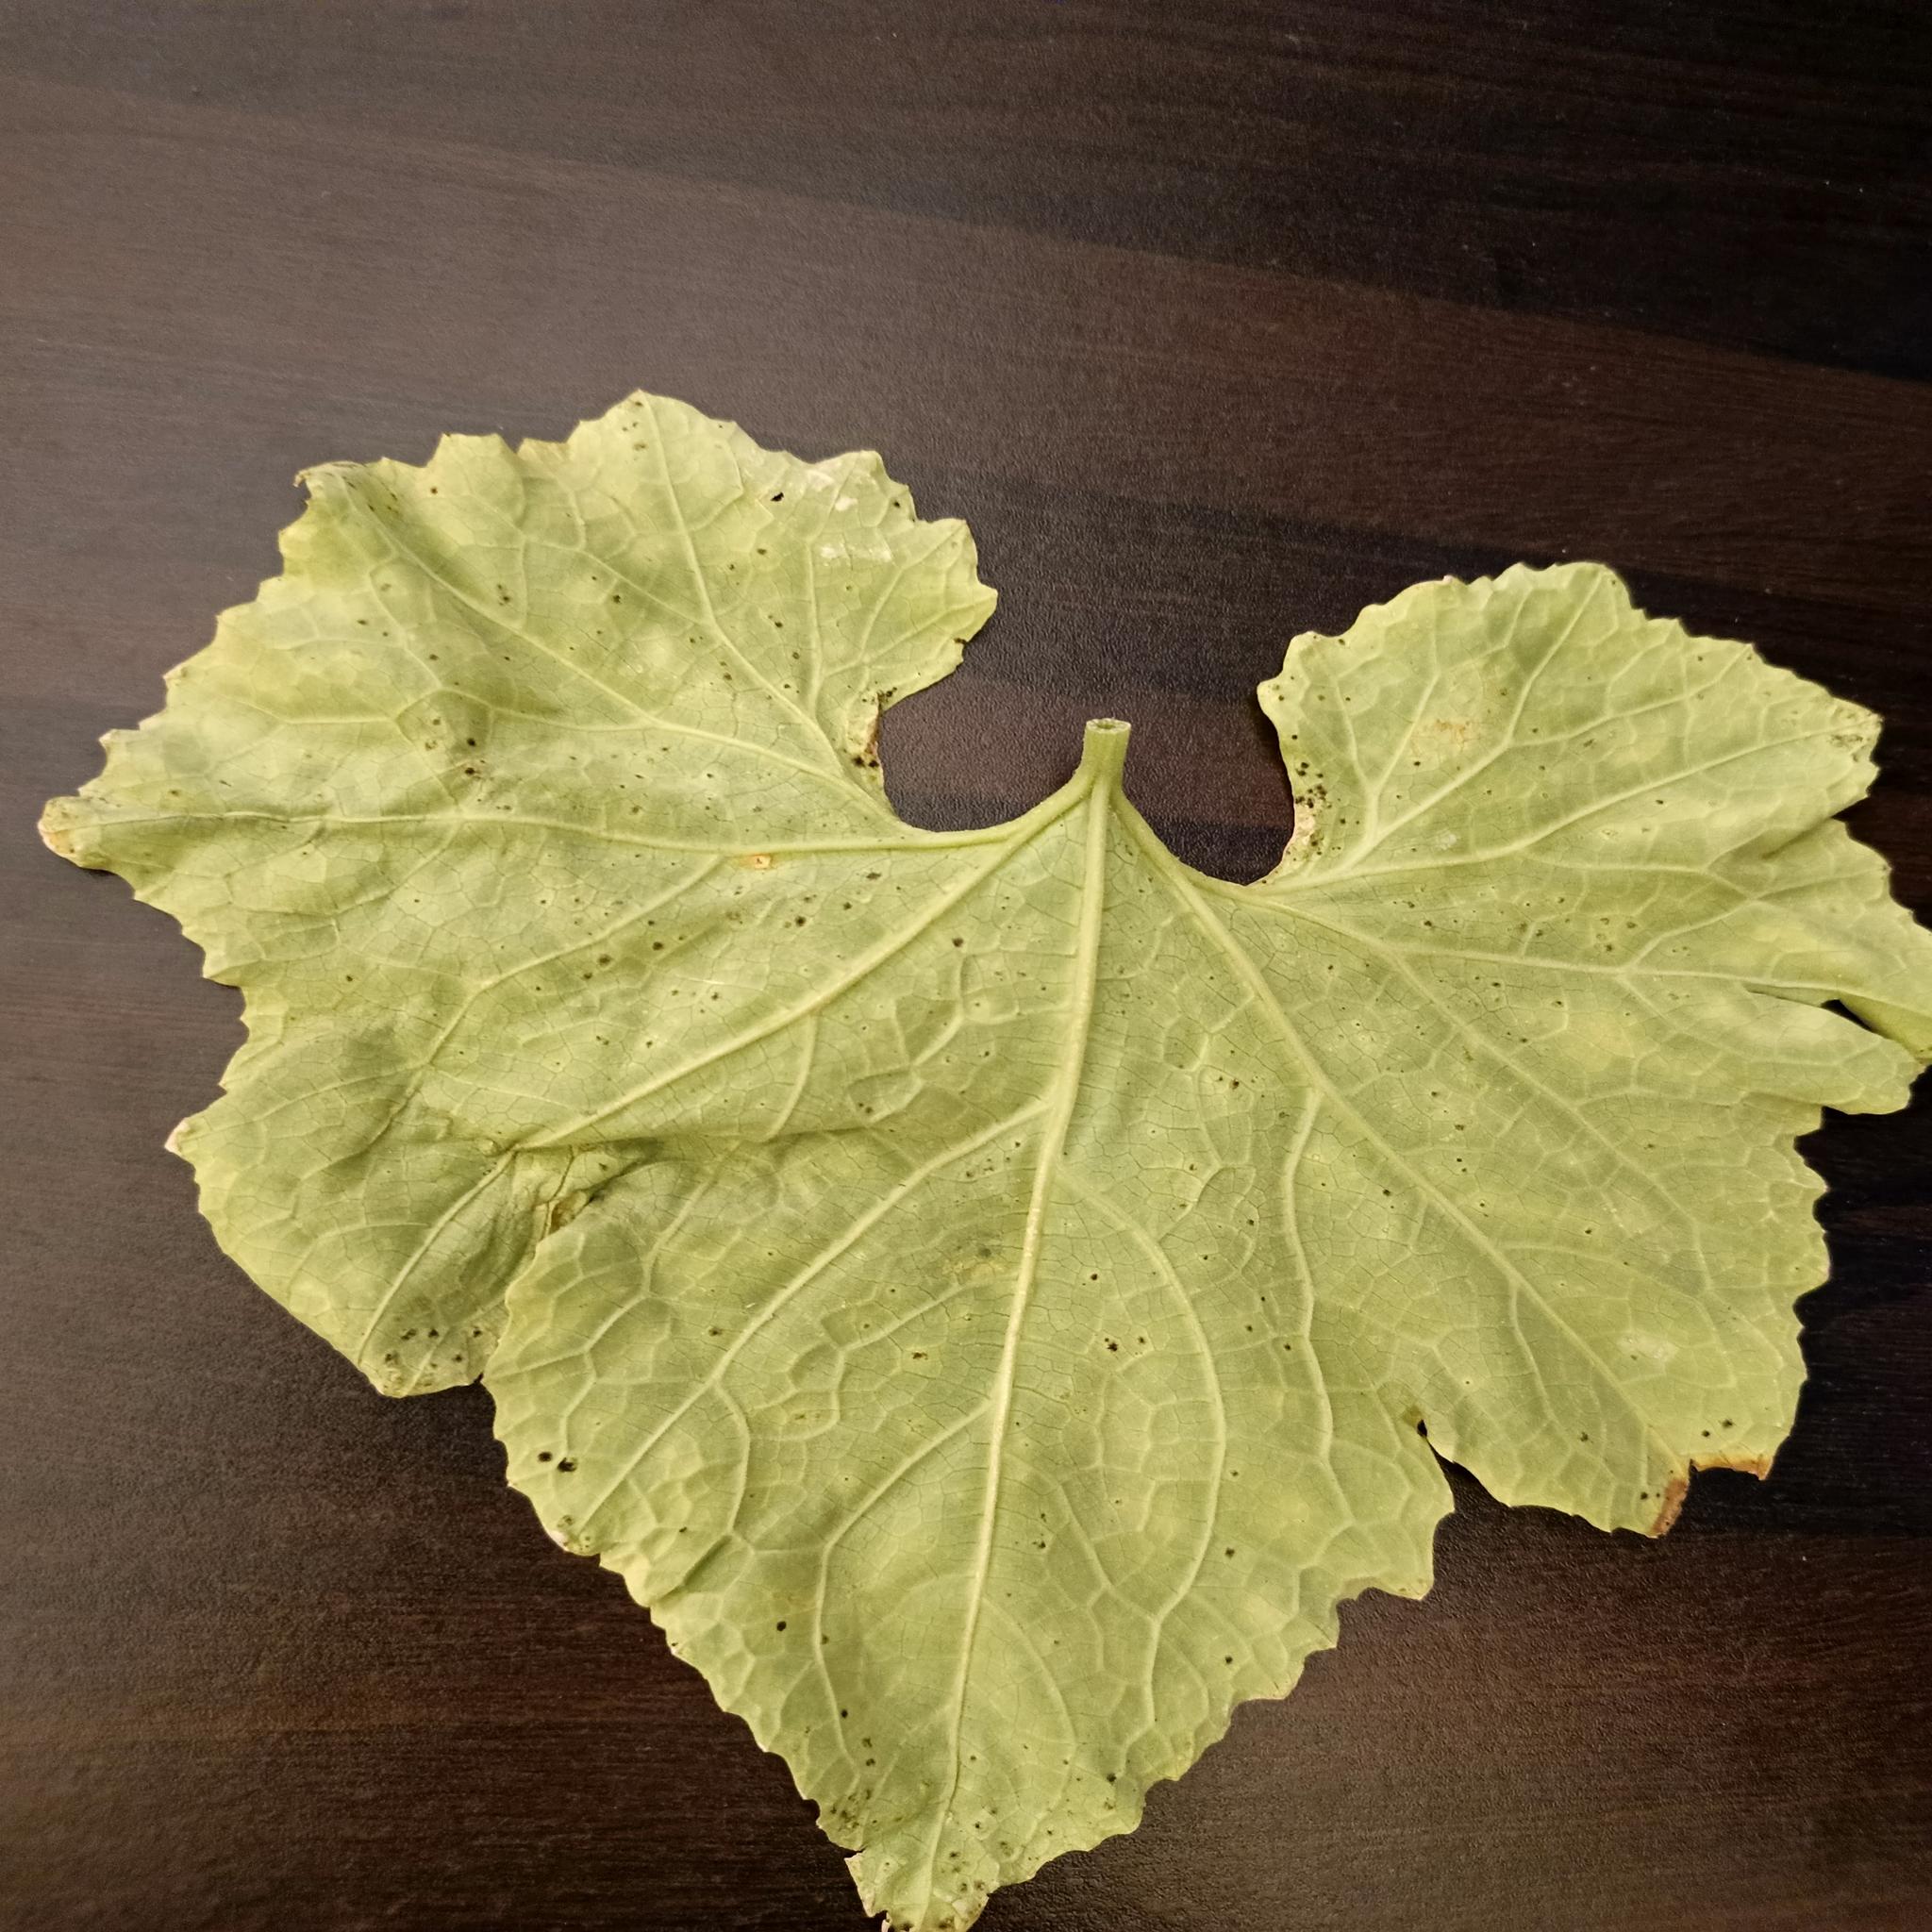
Label: Leaf curl